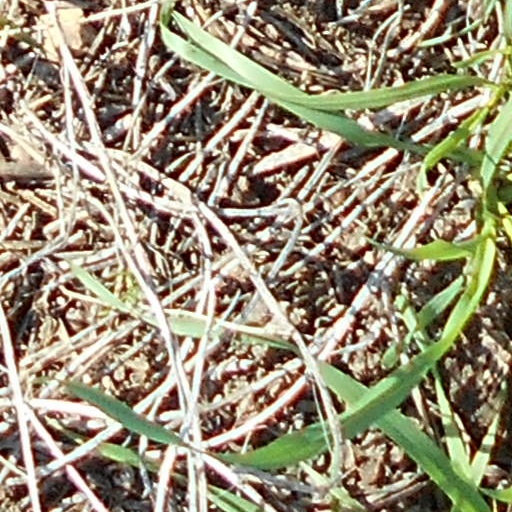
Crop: wheat